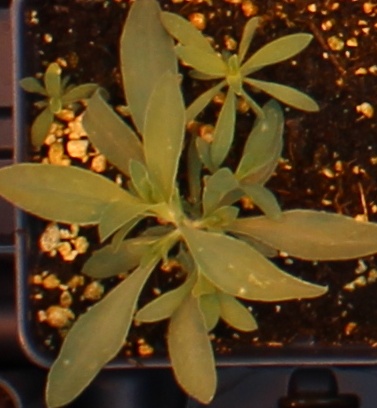
Label: Kochia